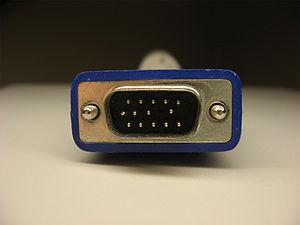
Video Graphics Array est un standard d'affichage pour ordinateurs. Il a été lancé en avril 1987 par IBM avec les PS/2 et en même temps que le MCGA en tant qu'amélioration des standards EGA et CGA à l'occasion de la mise sur le marché de la gamme PS/2. VGA appartient à une famille de standards d'IBM et reste compatible avec les précédents formats.